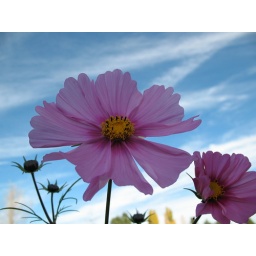
It has frozen at night here in bend the last two nights but these flowers are still standing